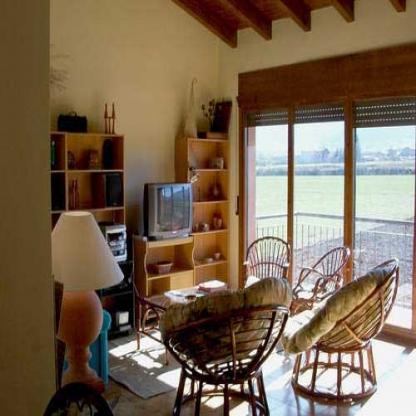
Scene: Indoor